Sailor Moon SuperS

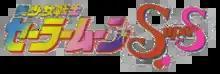
The anime series title, which originally translated to "Pretty Soldier Sailor Moon SuperS", and later as "Pretty Guardian Sailor Moon SuperS".

The fourth season of the "Sailor Moon" anime series, Sailor Moon SuperS (originally released in Japan as , and later as Pretty Guardian Sailor Moon SuperS) was produced by Toei Animation and directed by Kunihiko Ikuhara. It adapts the "Dream" arc of the "Sailor Moon" manga series by Naoko Takeuchi and follows the adventures of Usagi Tsukino and her fellow Super Sailor Guardians. The series is divided into two story arcs: the first arc for 22 episodes depicts a mighty deity known as Pegasus, entering Chibiusa's dreams to flee from the Amazon Trio, minions of the Dead Moon Circus, who are trying to steal the legendary Golden Crystal from him. The second arc for 17 episodes depicts the arrival of the Amazoness Quartet, a group of enemies who dream of remaining young forever, as well as Queen Nehelenia, the depraved ruler of the Dead Moon Circus.